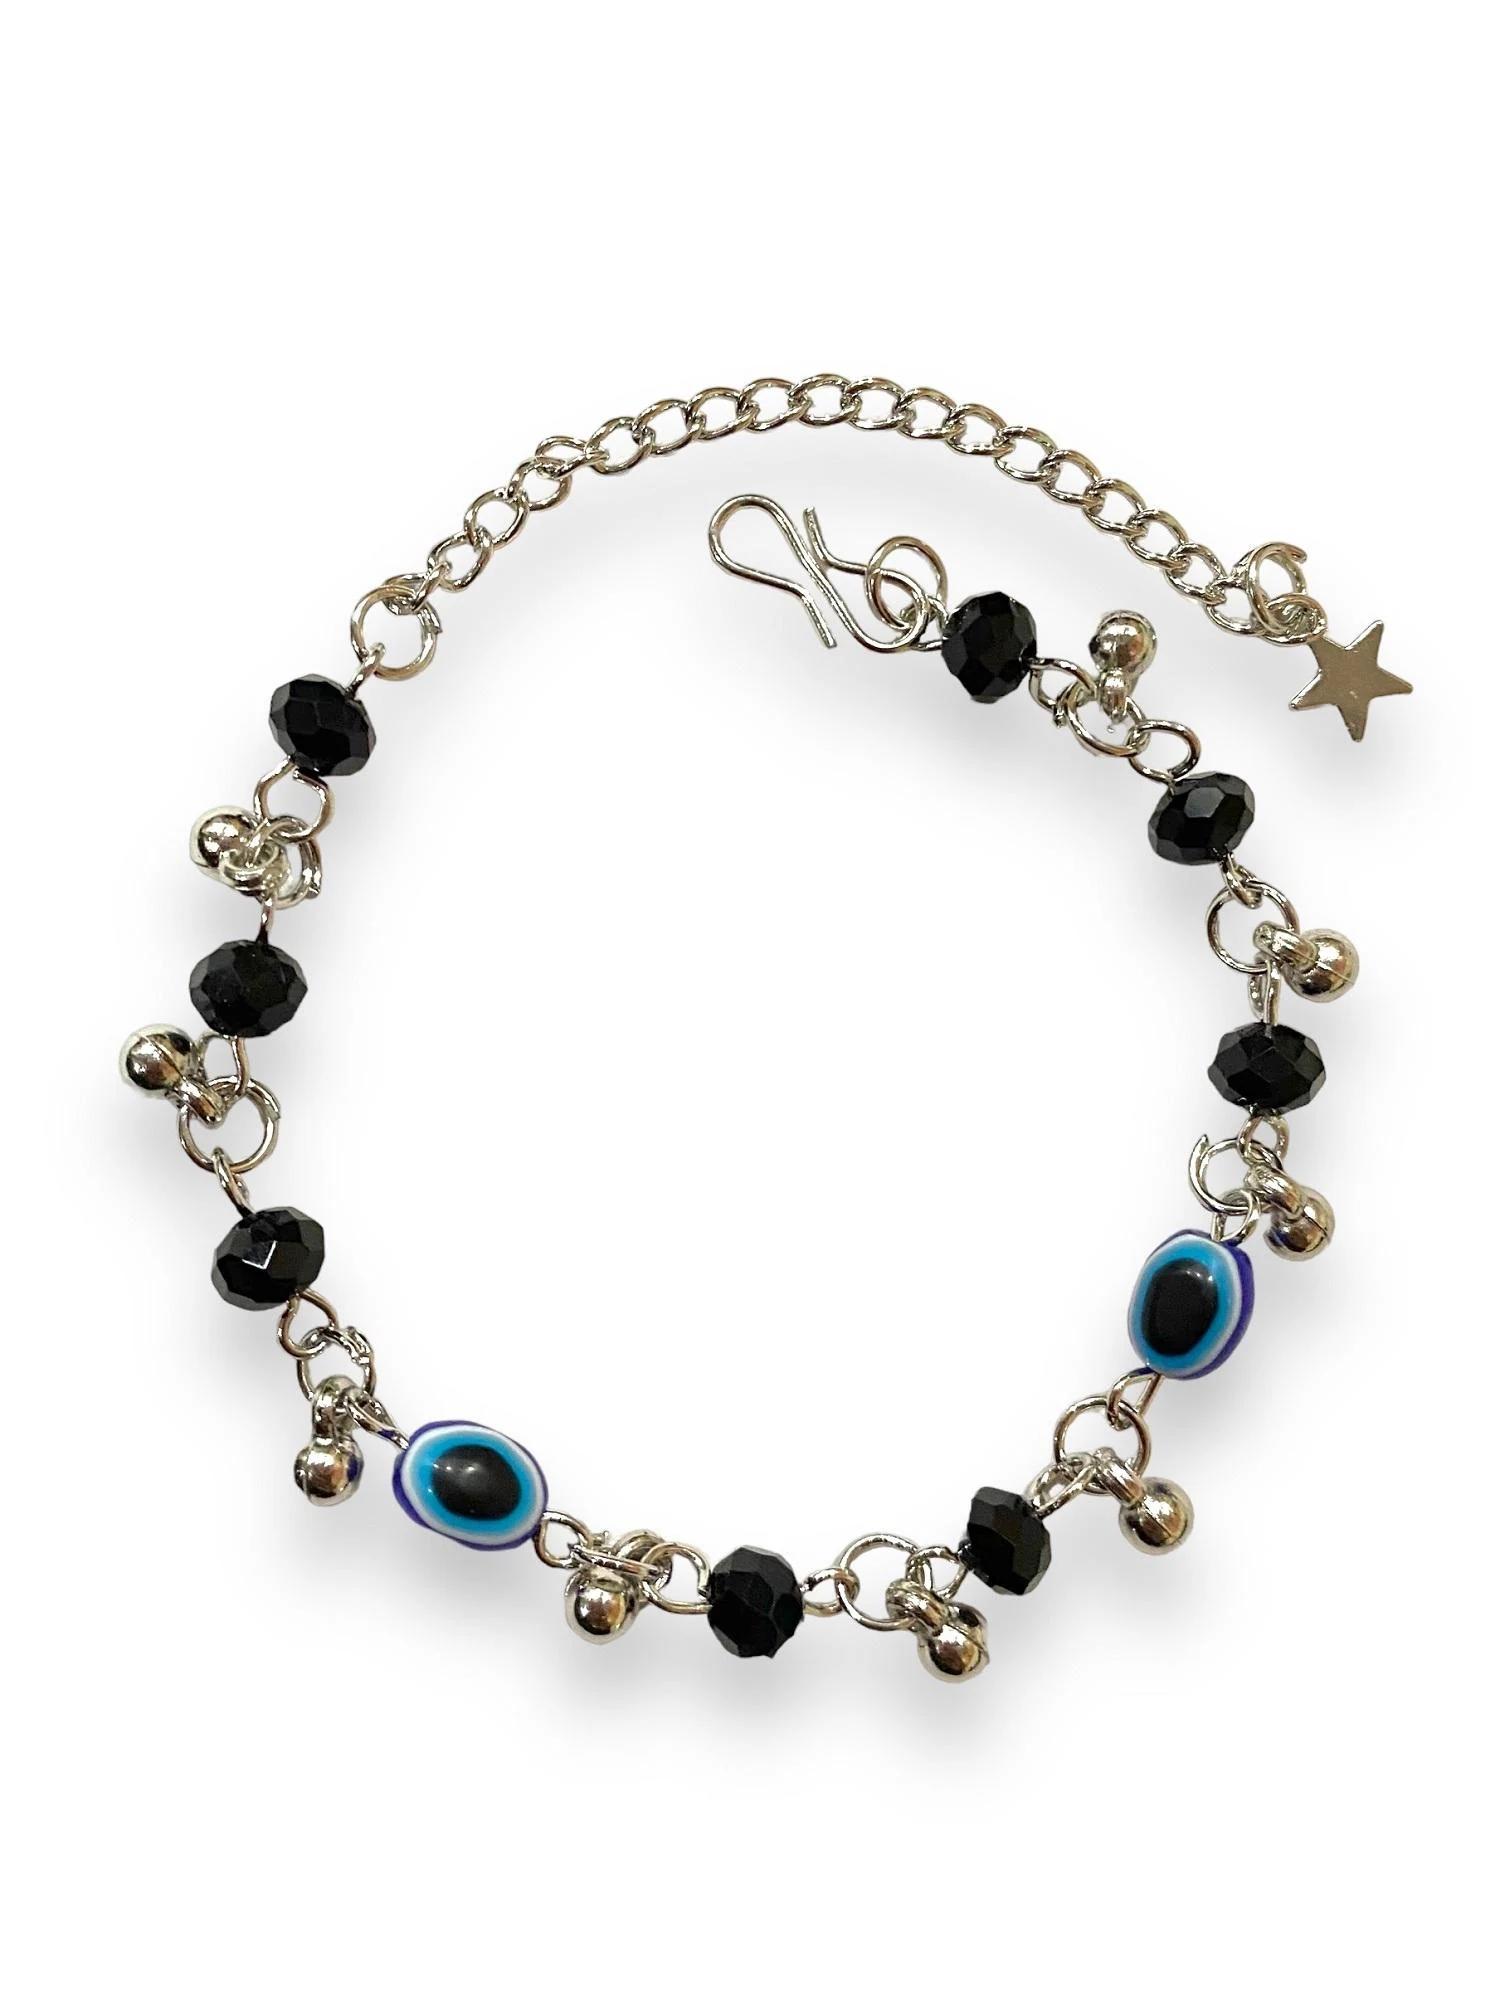
 AARTISAI - Evil Eye Bracelet Nazaria for Unisex (Men, Women, Girls, Boys, Kids), 8-MM Hand Beads Crystal Bracelet Adjustable Sterling silver - Balances Mind Soul Body, Creates feeling of saftey & security
Type: Bracelets & Bangles
Brand: AARTISAI
Price: Rs. 189
 Powerful Protection: Our evil eye bracelets are crafted with utmost care to provide you with a powerful talisman against negative energies and evil spirits. The captivating evil eye symbol has been revered for centuries as a shield of protection, promoting harmony, and safeguarding against ill fortune. Premium Quality Materials: Each bracelet is meticulously handcrafted using premium materials. We source high-quality beads, crystals, and metals to ensure durability and an elegant appearance. Our artisans pay close attention to detail, ensuring every bracelet is a masterpiece. Variety of Materials: We offer a wide selection of materials to cater to diverse preferences. Choose from stunning options such as sterling silver, gold-plated brass, genuine leather, and natural gemstones. Each material adds its own distinct charm to the bracelet, allowing you to personalize your protective accessory. Adjustable and Comfortable: Our evil eye bracelets are designed with adjustable clasps or stretchable bands, ensuring a comfortable fit for wrists of all sizes. You can easily customize the length to suit your preference, providing flexibility and convenience. Meaningful Gift: Looking for a meaningful gift? Evil eye bracelets make thoughtful presents for loved ones. By gifting someone with an evil eye bracelet, you're not only offering them a beautiful piece of jewelry but also sharing positive energy and protection. Fashionable and Trendy: Beyond their protective properties, our evil eye bracelets are fashionable and on-trend. They effortlessly complement various outfits, adding a touch of elegance and mystique to your ensemble. Stay stylish while harnessing the power of the evil eye symbol. Unisex Appeal: Our collection embraces a unisex design, making these bracelets suitable for both men and women. Whether you're shopping for yourself, a partner, or a friend, these bracelets make a versatile accessory that transcends gender boundaries. Affordability: We believe that everyone should have access to the benefits of an evil eye bracelet, which is why we offer our collection at affordable prices without compromising on quality. Discover the perfect piece without breaking the bank.
Features: Crafted with quality materials, evil eye bracelets are made to last. They feature high-grade metals like sterling silver or gold-plated brass, durable gemstones, and quality beads, ensuring both beauty and durability.,Evil eye bracelets are designed to fit various wrist sizes. They often come with adjustable closures, allowing for a customizable fit and comfortable wear throughout the day.,Evil eye bracelets are suitable for both men and women, making them a versatile accessory. They can be worn by anyone looking to embrace protection and style.,Evil eye bracelets have gained popularity as fashionable accessories. They add an intriguing and mystical touch to any outfit, whether casual or formal, making them an excellent choice for style-conscious individuals.,Evil eye bracelets are believed to attract positive energy and promote harmony. Wearing them can create a sense of balance, peace, and serenity, enhancing overall well-being.,Evil eye bracelets require minimal maintenance. Regular wiping with a soft cloth and storing them in a jewelry box or pouch when not in use is typically sufficient to keep them looking their best.
Included: 1-Pc-of-Evil-Eye-Nazaria-Bracelet